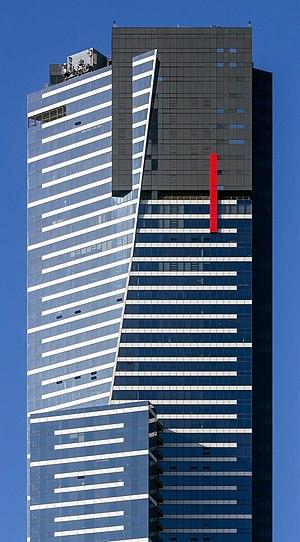
L'Eureka Tower est un gratte-ciel situé à Melbourne, en Australie.